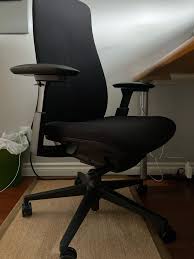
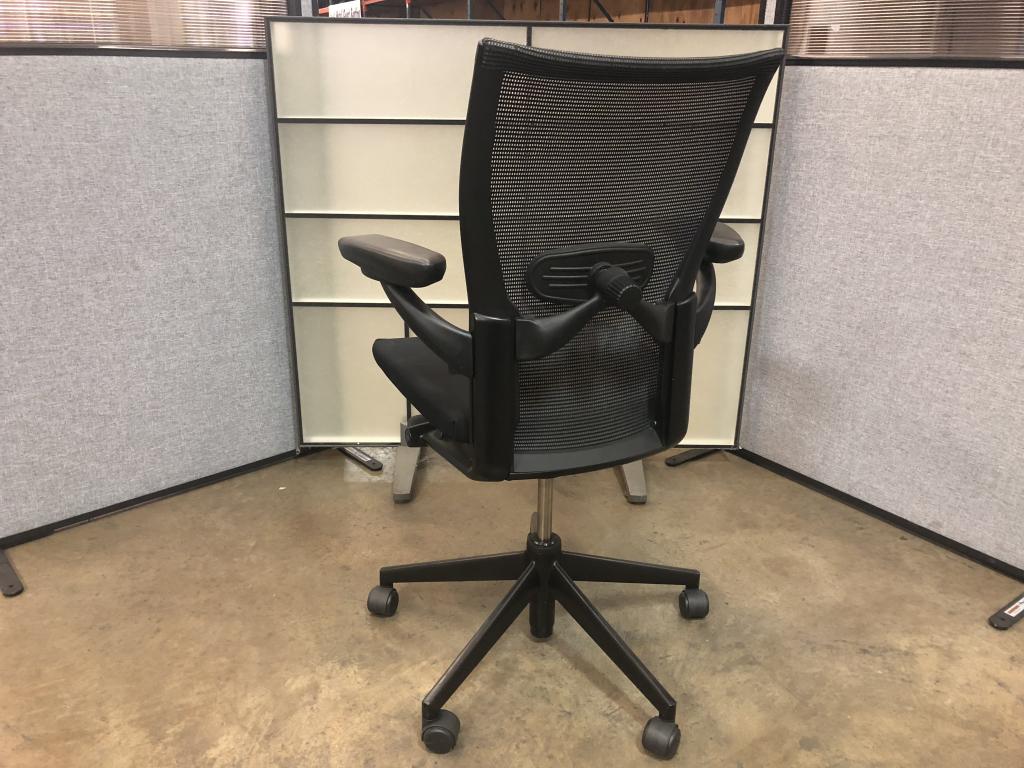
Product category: items_chair
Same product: no